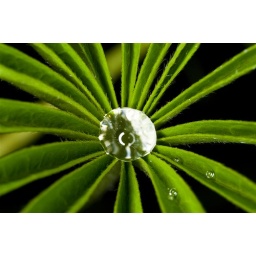
A water drop settled in the centre of plant after a rain shower.